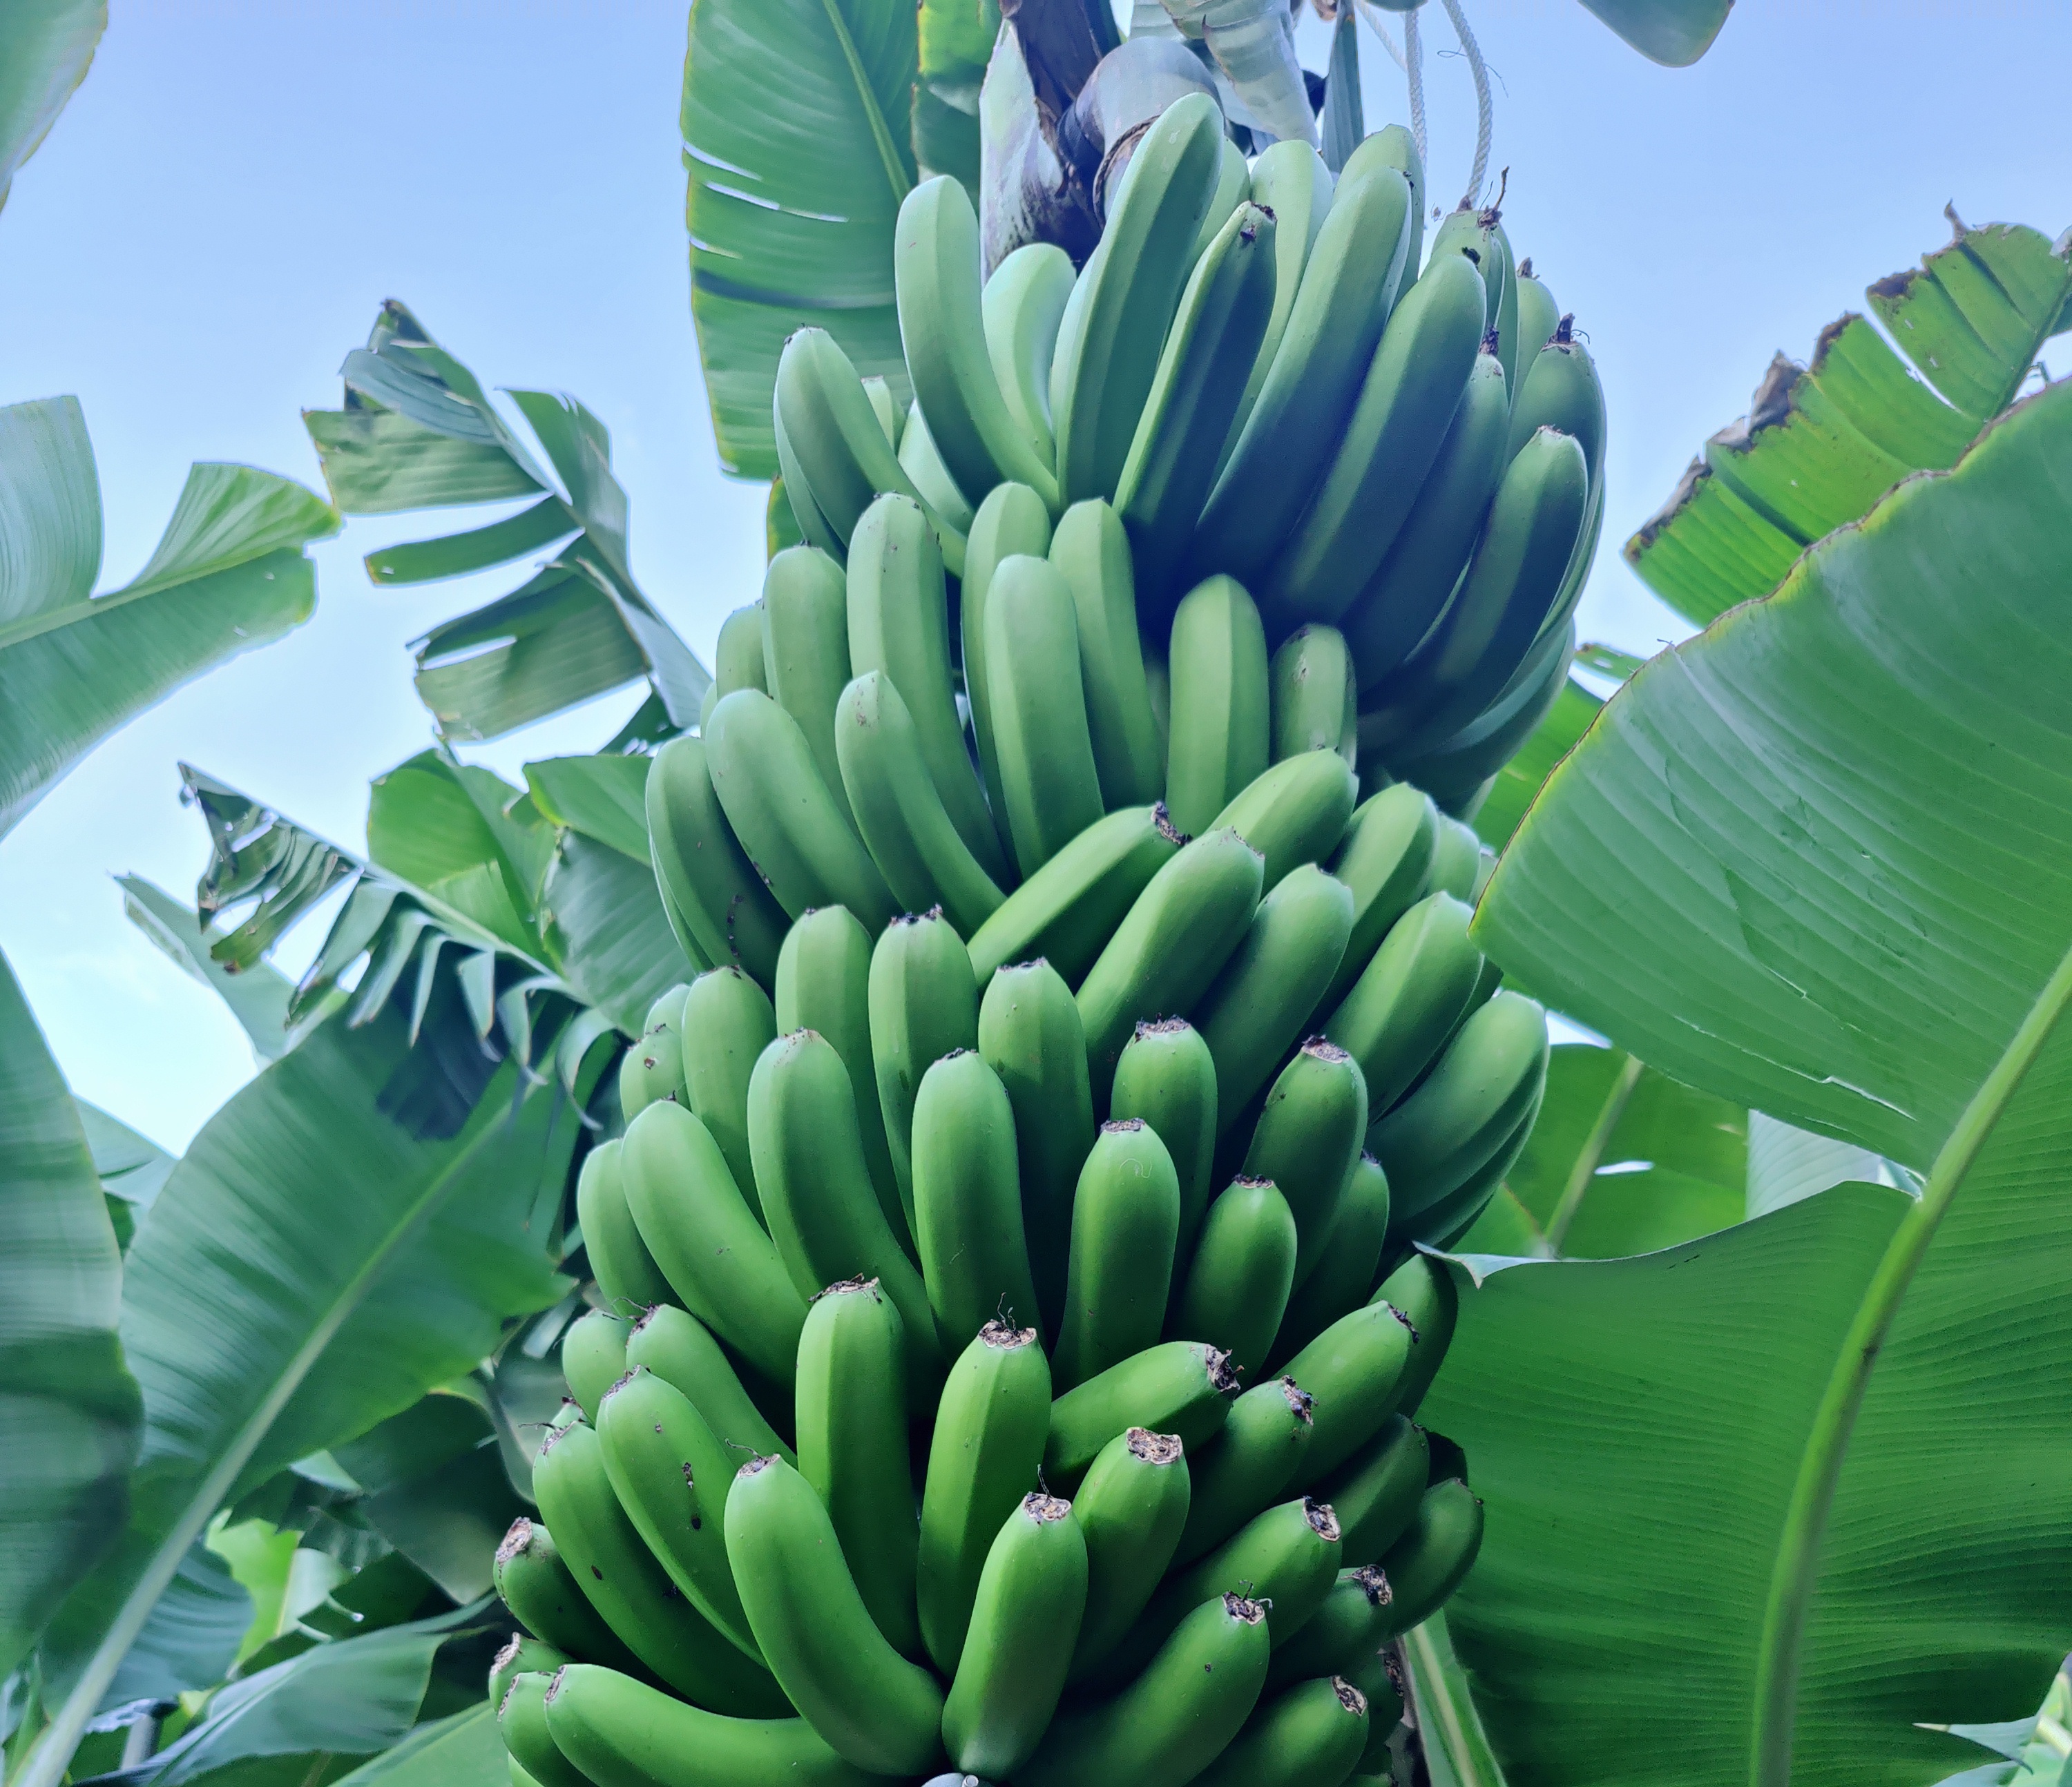
Label: Cut